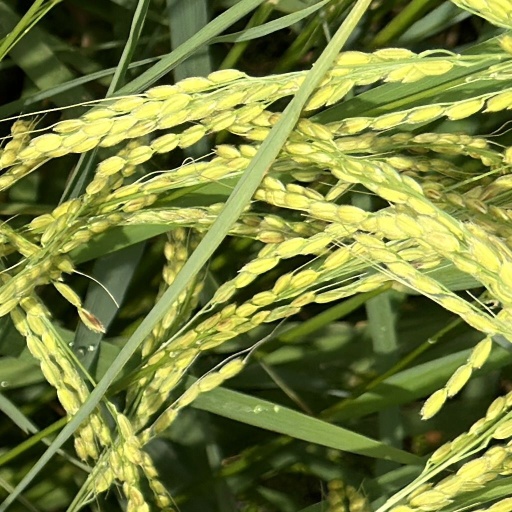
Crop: rice